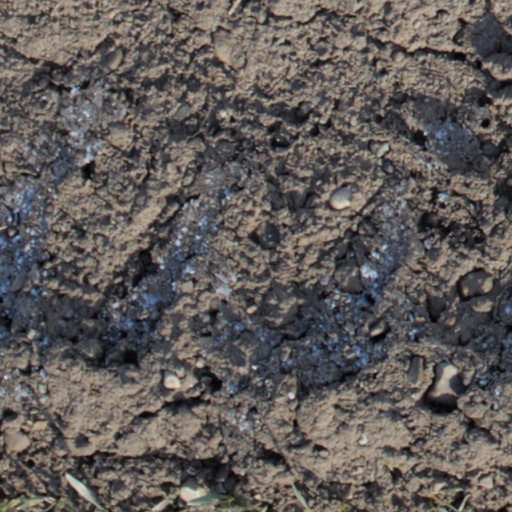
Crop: wheat